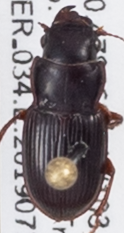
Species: Cratacanthus dubius
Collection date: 2019-07-10
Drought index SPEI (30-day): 1.13
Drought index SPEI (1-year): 1.13
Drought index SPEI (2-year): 0.71